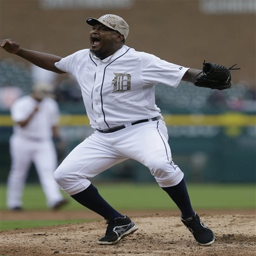
baseball pitcher reacts after the final out in the ninth inning of a baseball game against sports team .